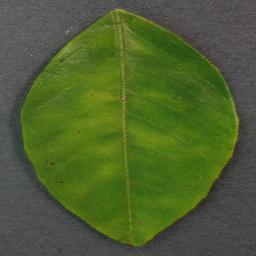
Label: Orange___Haunglongbing_(Citrus_greening)